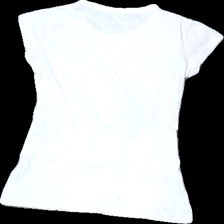
View: back
Type: T-shirt
Category: Ladies
Brand: Not in the list
Brand text on label: UK
Colors: White, Red, Grey, Multicolor
Material: 100% Cotton
Pattern: Other
Cut: C-collar, Tight
Size: S
Season: All
Stains: Major
Damage: stained
Damage location: top left
Damage 2: stained
Damage 2 location: top right
Damage 3: hole
Damage 3 location: top left
Price range: <50
Recommended usage: Export
Description: White t-shirt with print